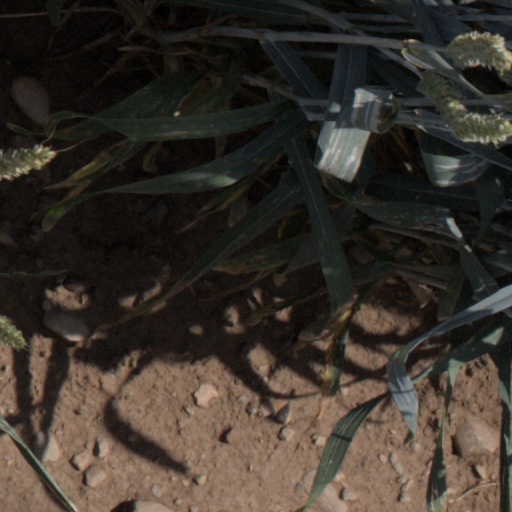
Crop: wheat